Copper-clad aluminium wire

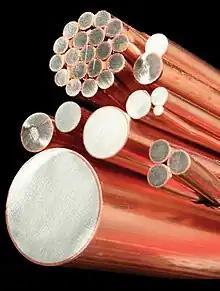
Copper-clad aluminium wires of different gauges

Copper-clad aluminium wire (CCAW or CCA) is a dual-metal electrical conductor composed of an inner aluminium core and outer copper cladding.